Forza

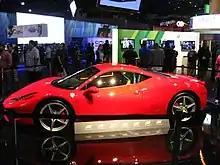
Promotion of "Forza Motorsport 4" featuring a Ferrari 458 at E3 2011

For "Forza Motorsport 4", which was released on October 11, 2011, Turn 10 Studios partnered with BBC's "Top Gear" to get Jeremy Clarkson to provide commentary for the new Autovista mode, which allows players to explore a certain selection of cars in great detail. The game is also the first in the franchise to utilize the Kinect sensor. Players can utilize the sensor to turn their head to either side, and the game dynamically follows in a similar motion, turning the game camera to the side. It is the final "Forza Motorsport" released for Xbox 360. The 2009 Ferrari 458 is the cover vehicle.